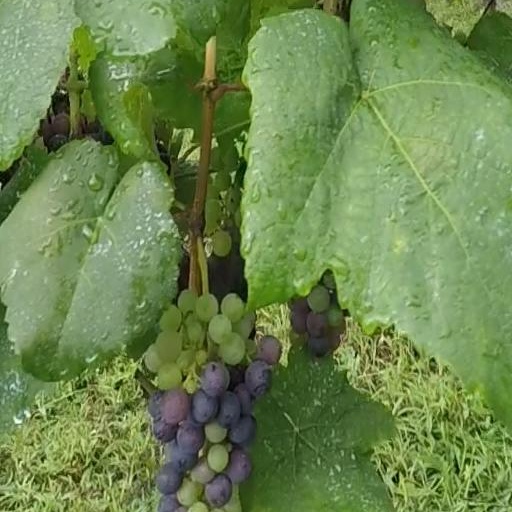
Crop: grape